Hiding Out

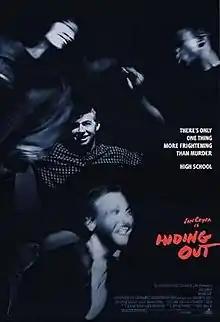
Theatrical release poster

Hiding Out is a 1987 American romantic thriller comedy-drama film starring Jon Cryer as a state's witness who disguises himself as a high school student in order to avoid being killed by the mob.